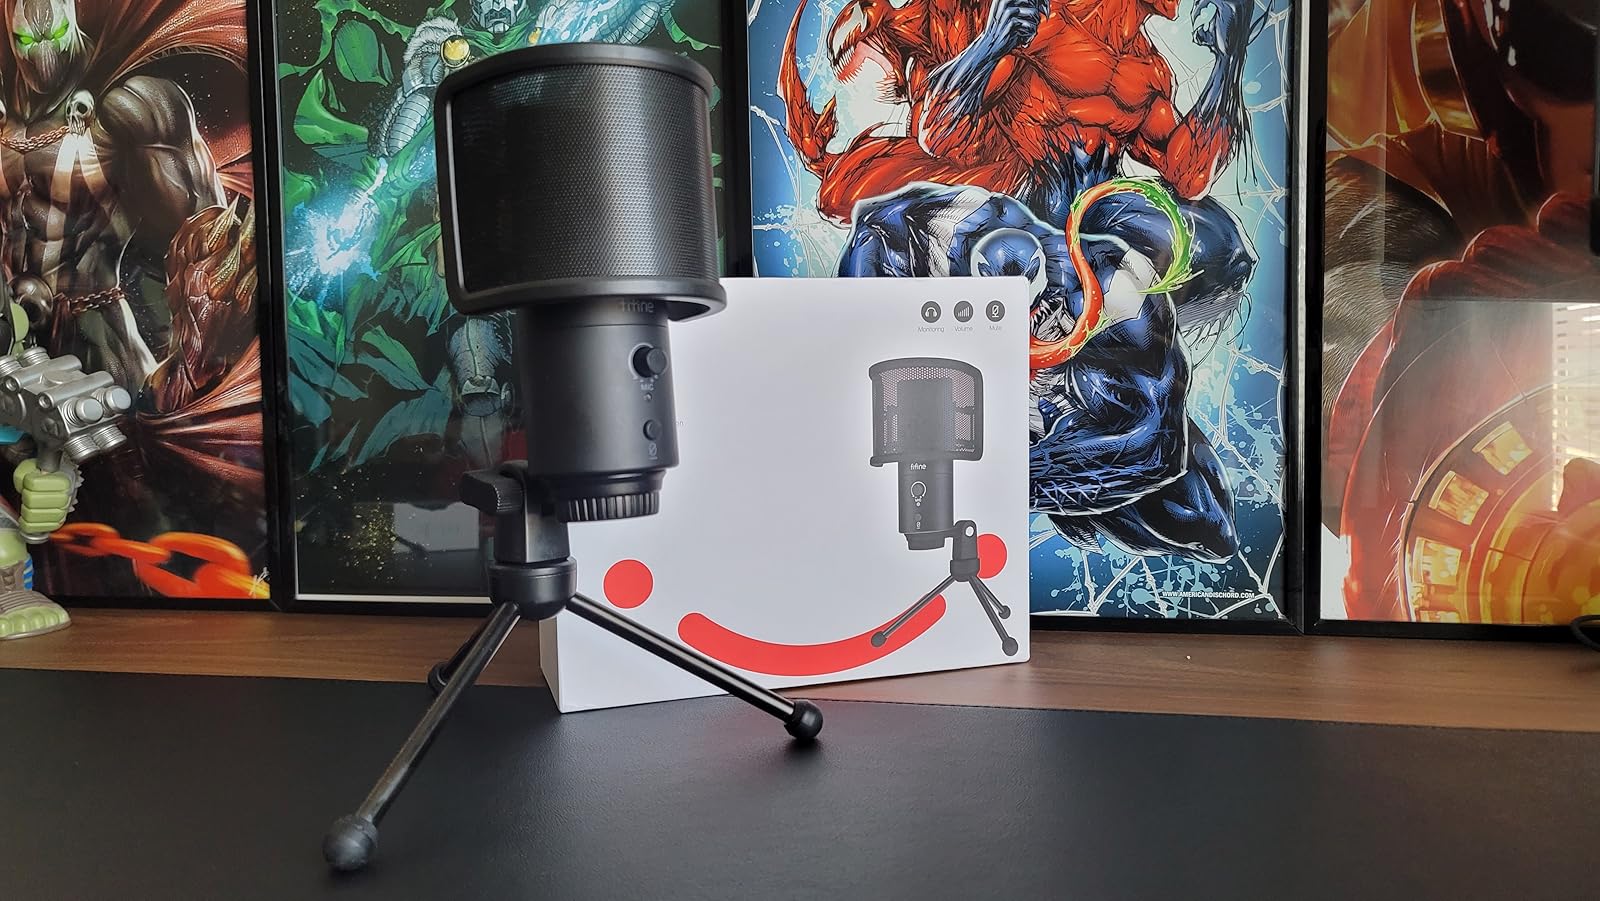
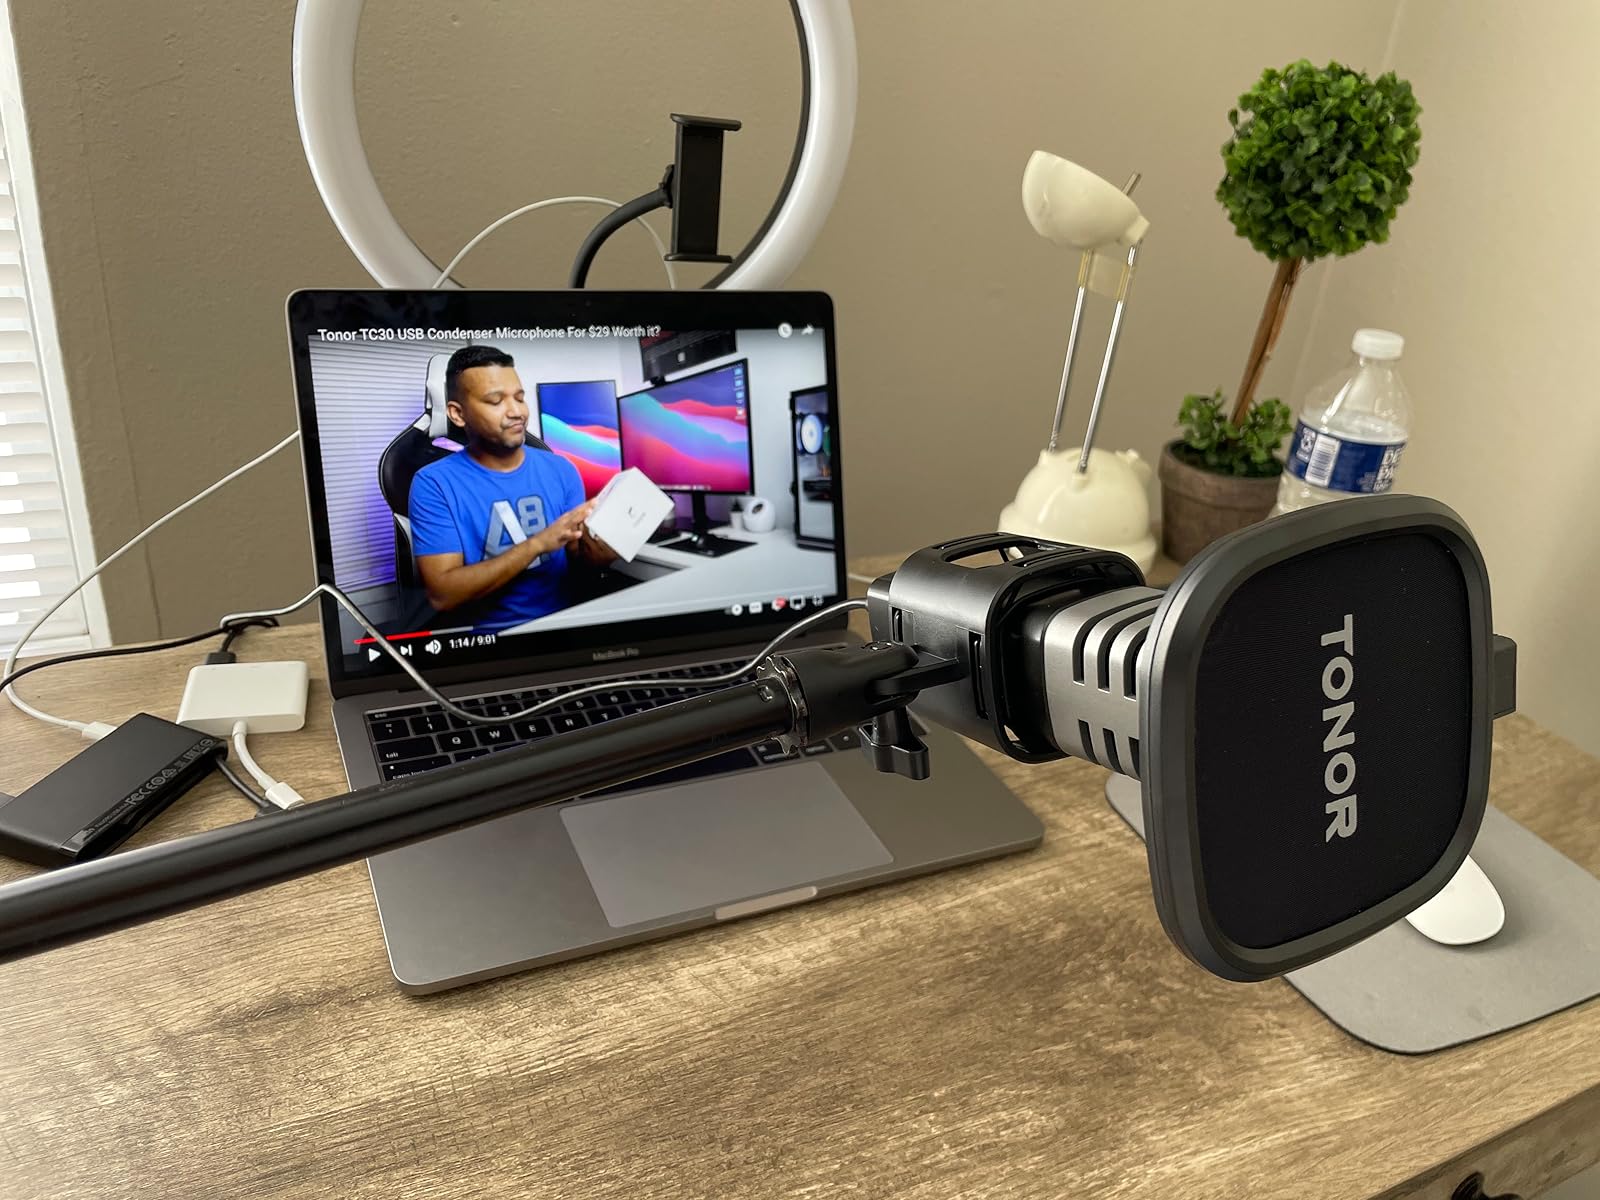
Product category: microphone
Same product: no